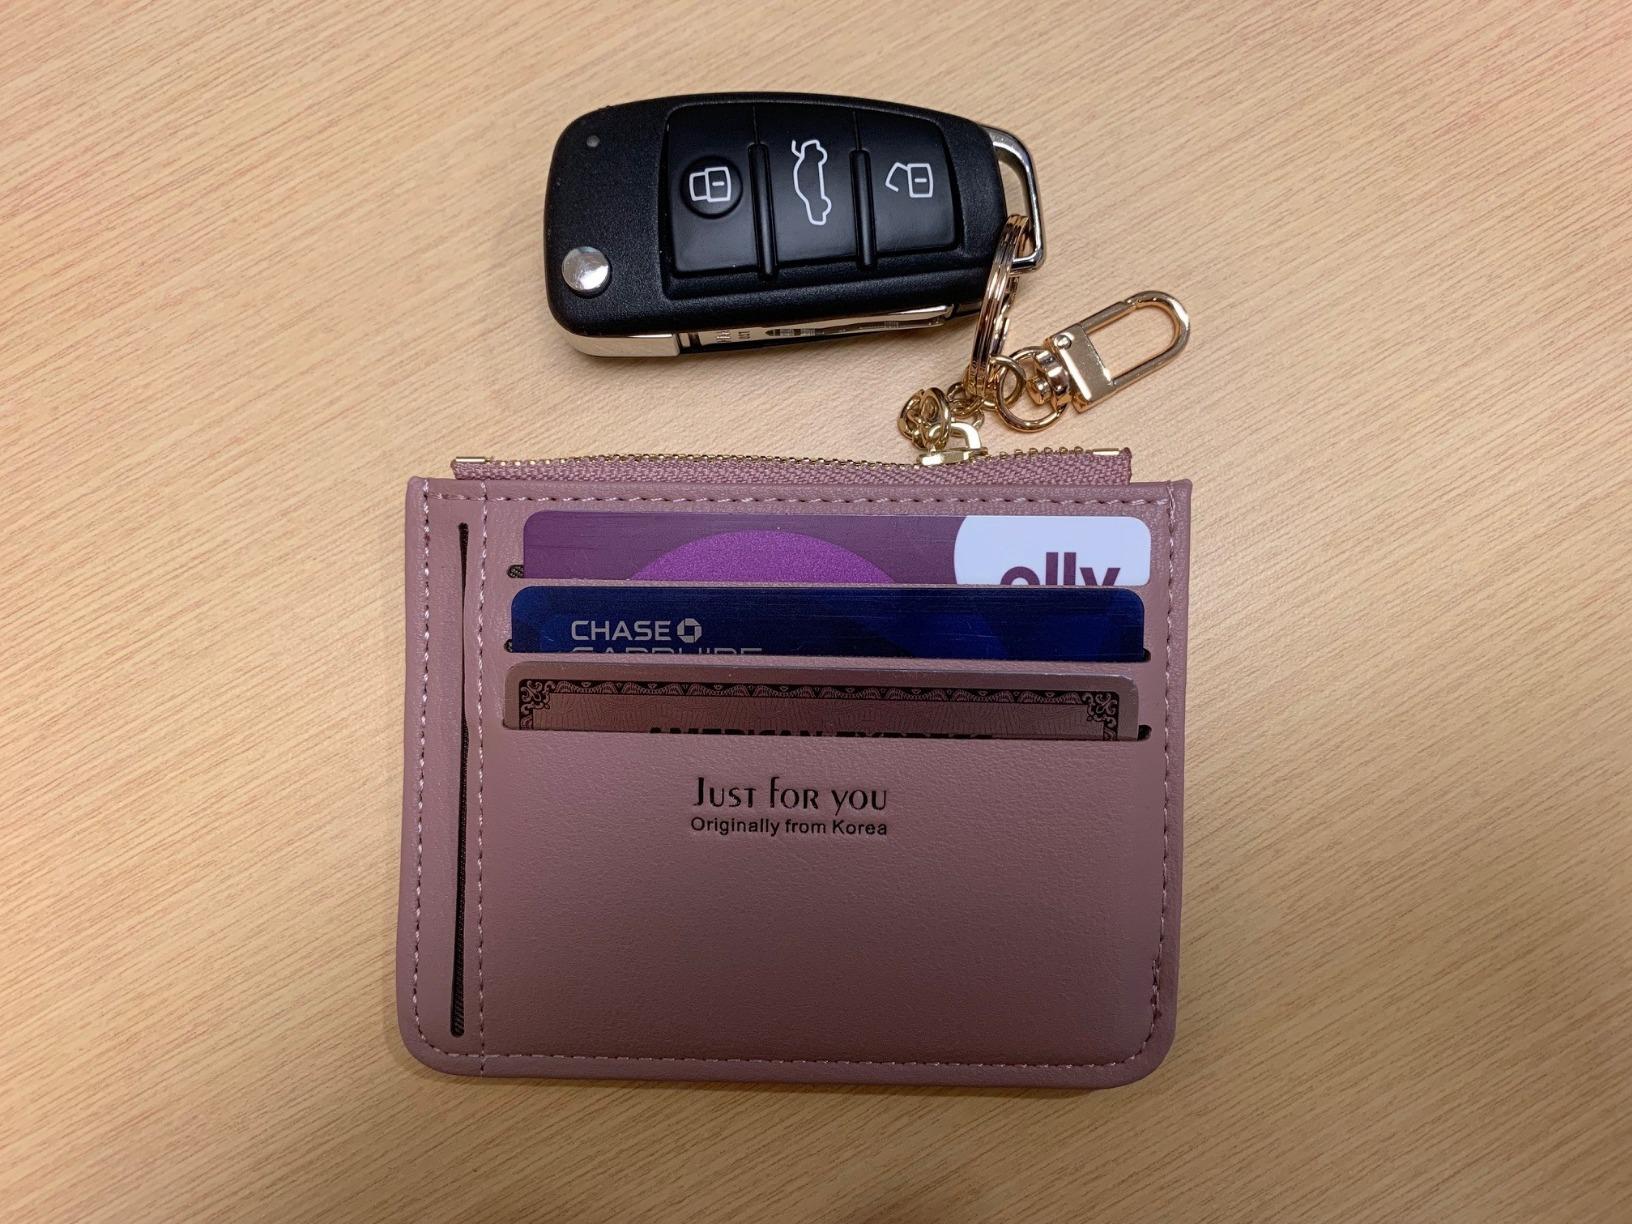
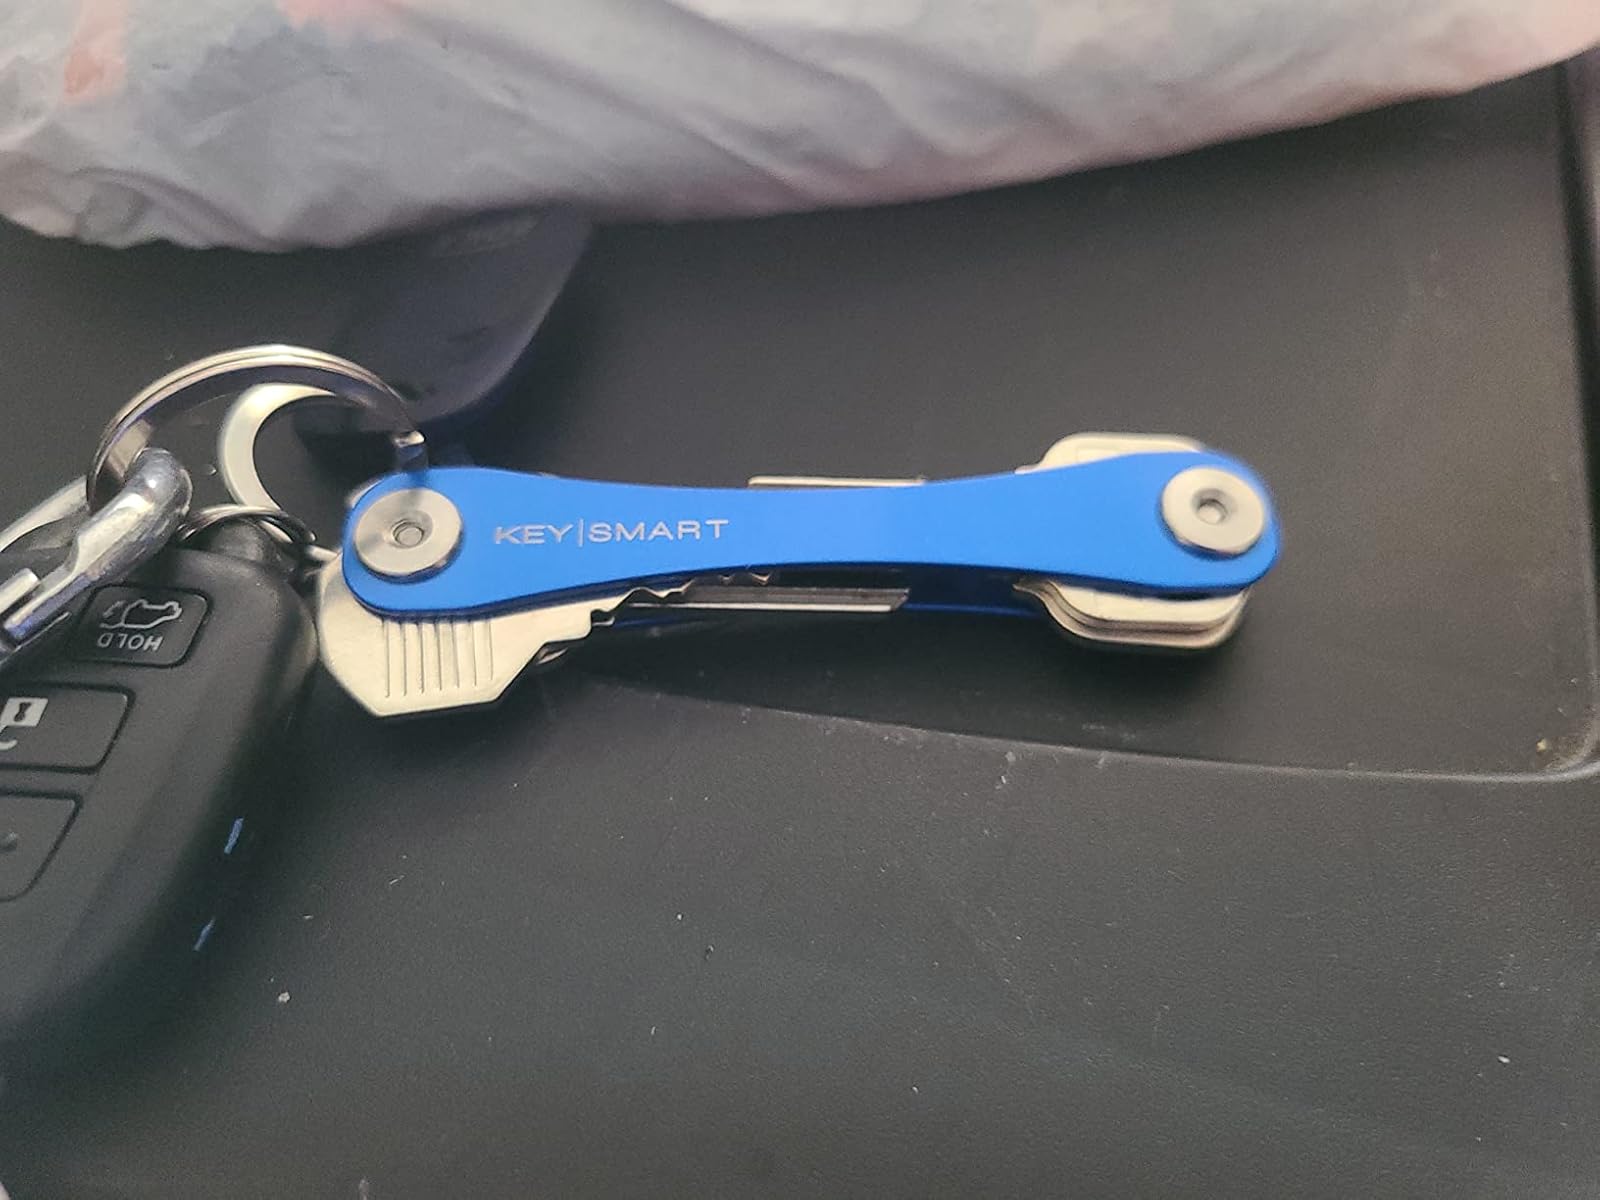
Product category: accessories_keychain
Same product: no